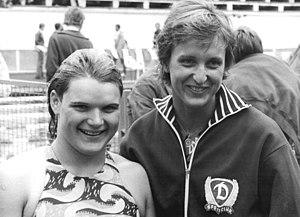
Andrea Pollack, née le 8 mai 1961 à Schwerin et morte le 13 mars 2019 à Berlin, est une nageuse est-allemande puis allemande, spécialiste de la nage papillon, qui a remporté trois titres olympiques au cours de sa carrière.
Barbara Krause-Wanja, née le 7 juillet 1959 à Berlin-Est, est un sportive est-allemande ayant pratiqué à haut niveau la natation et le handball. Elle est mariée au nageur Lutz Wanja.